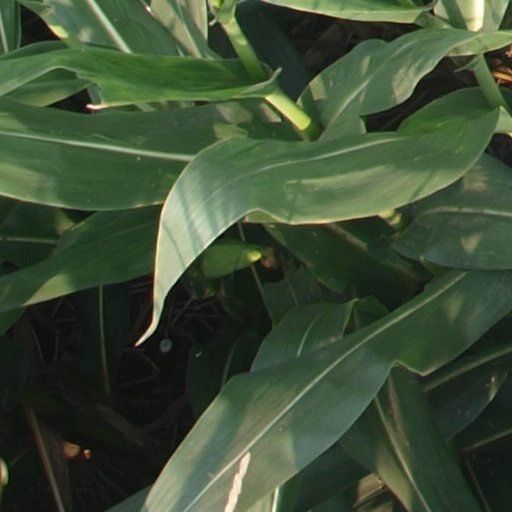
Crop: maize; corn